Alessandro Del Piero

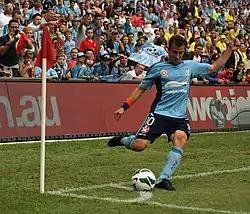
Del Piero taking a corner kick.

Italian all-time top scorer from free kicks in all competitions (52 goals: 46 goals at club level, 6 goals with the Italy national team). He is also the third all-time highest goalscorer of free kicks in Serie A, with 22 goals, behind only Andrea Pirlo and Siniša Mihajlović.